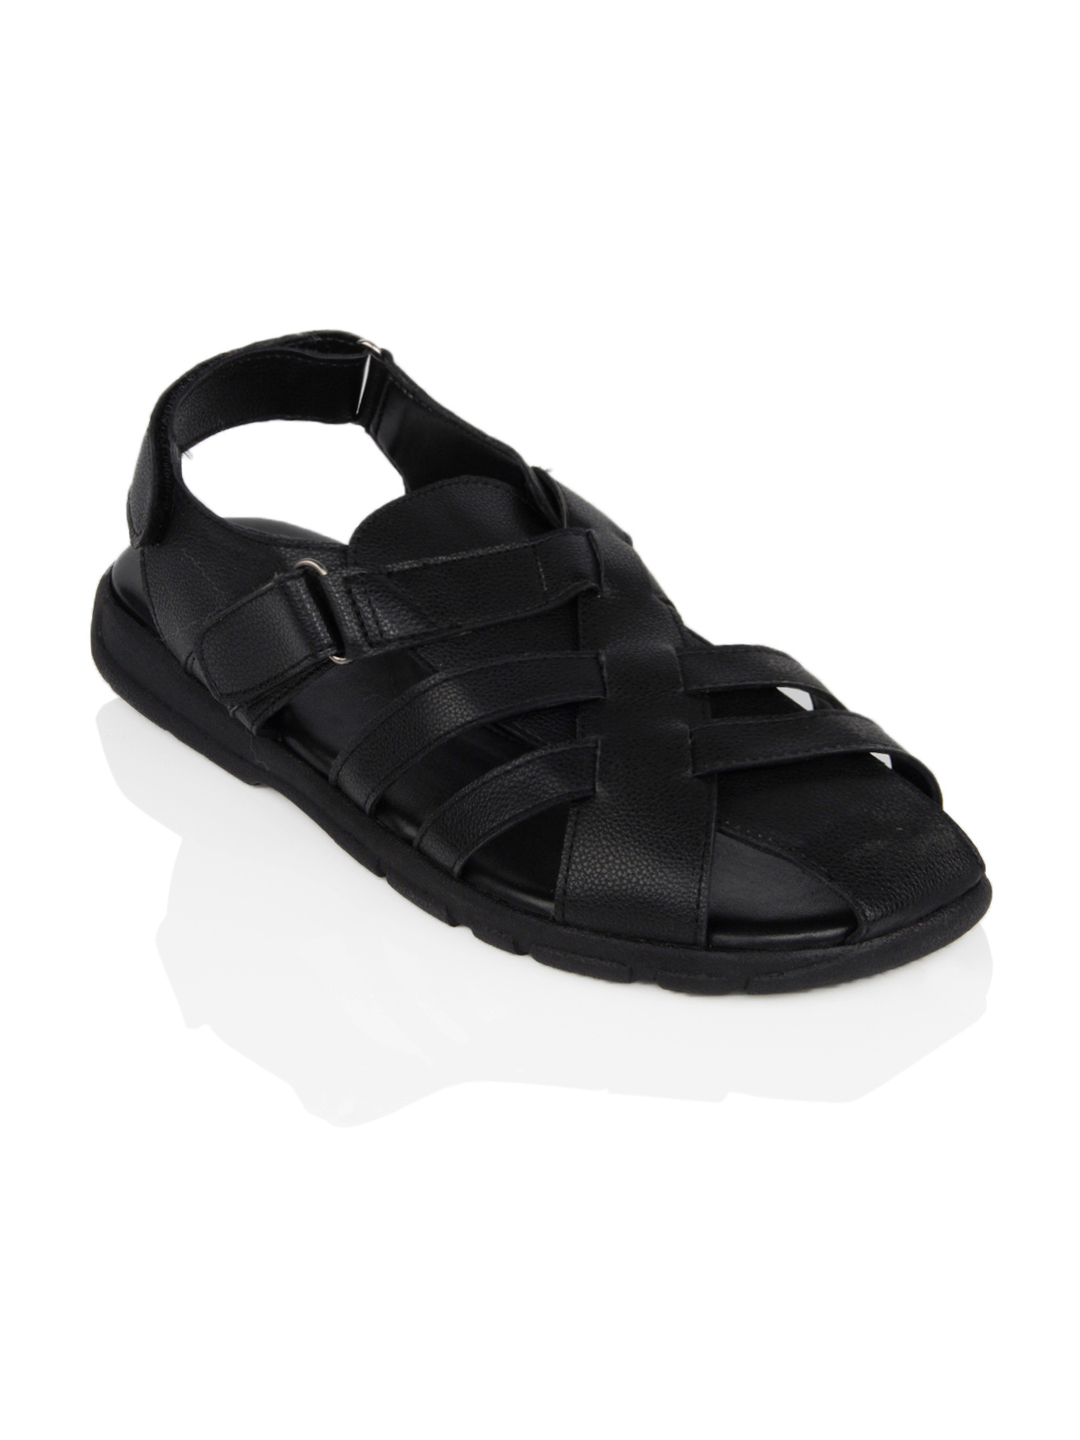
U.S. Polo Assn. Men Black Sandals
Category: Footwear / Sandal / Sandals
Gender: Men
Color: Black
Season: Summer 2012
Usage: Casual